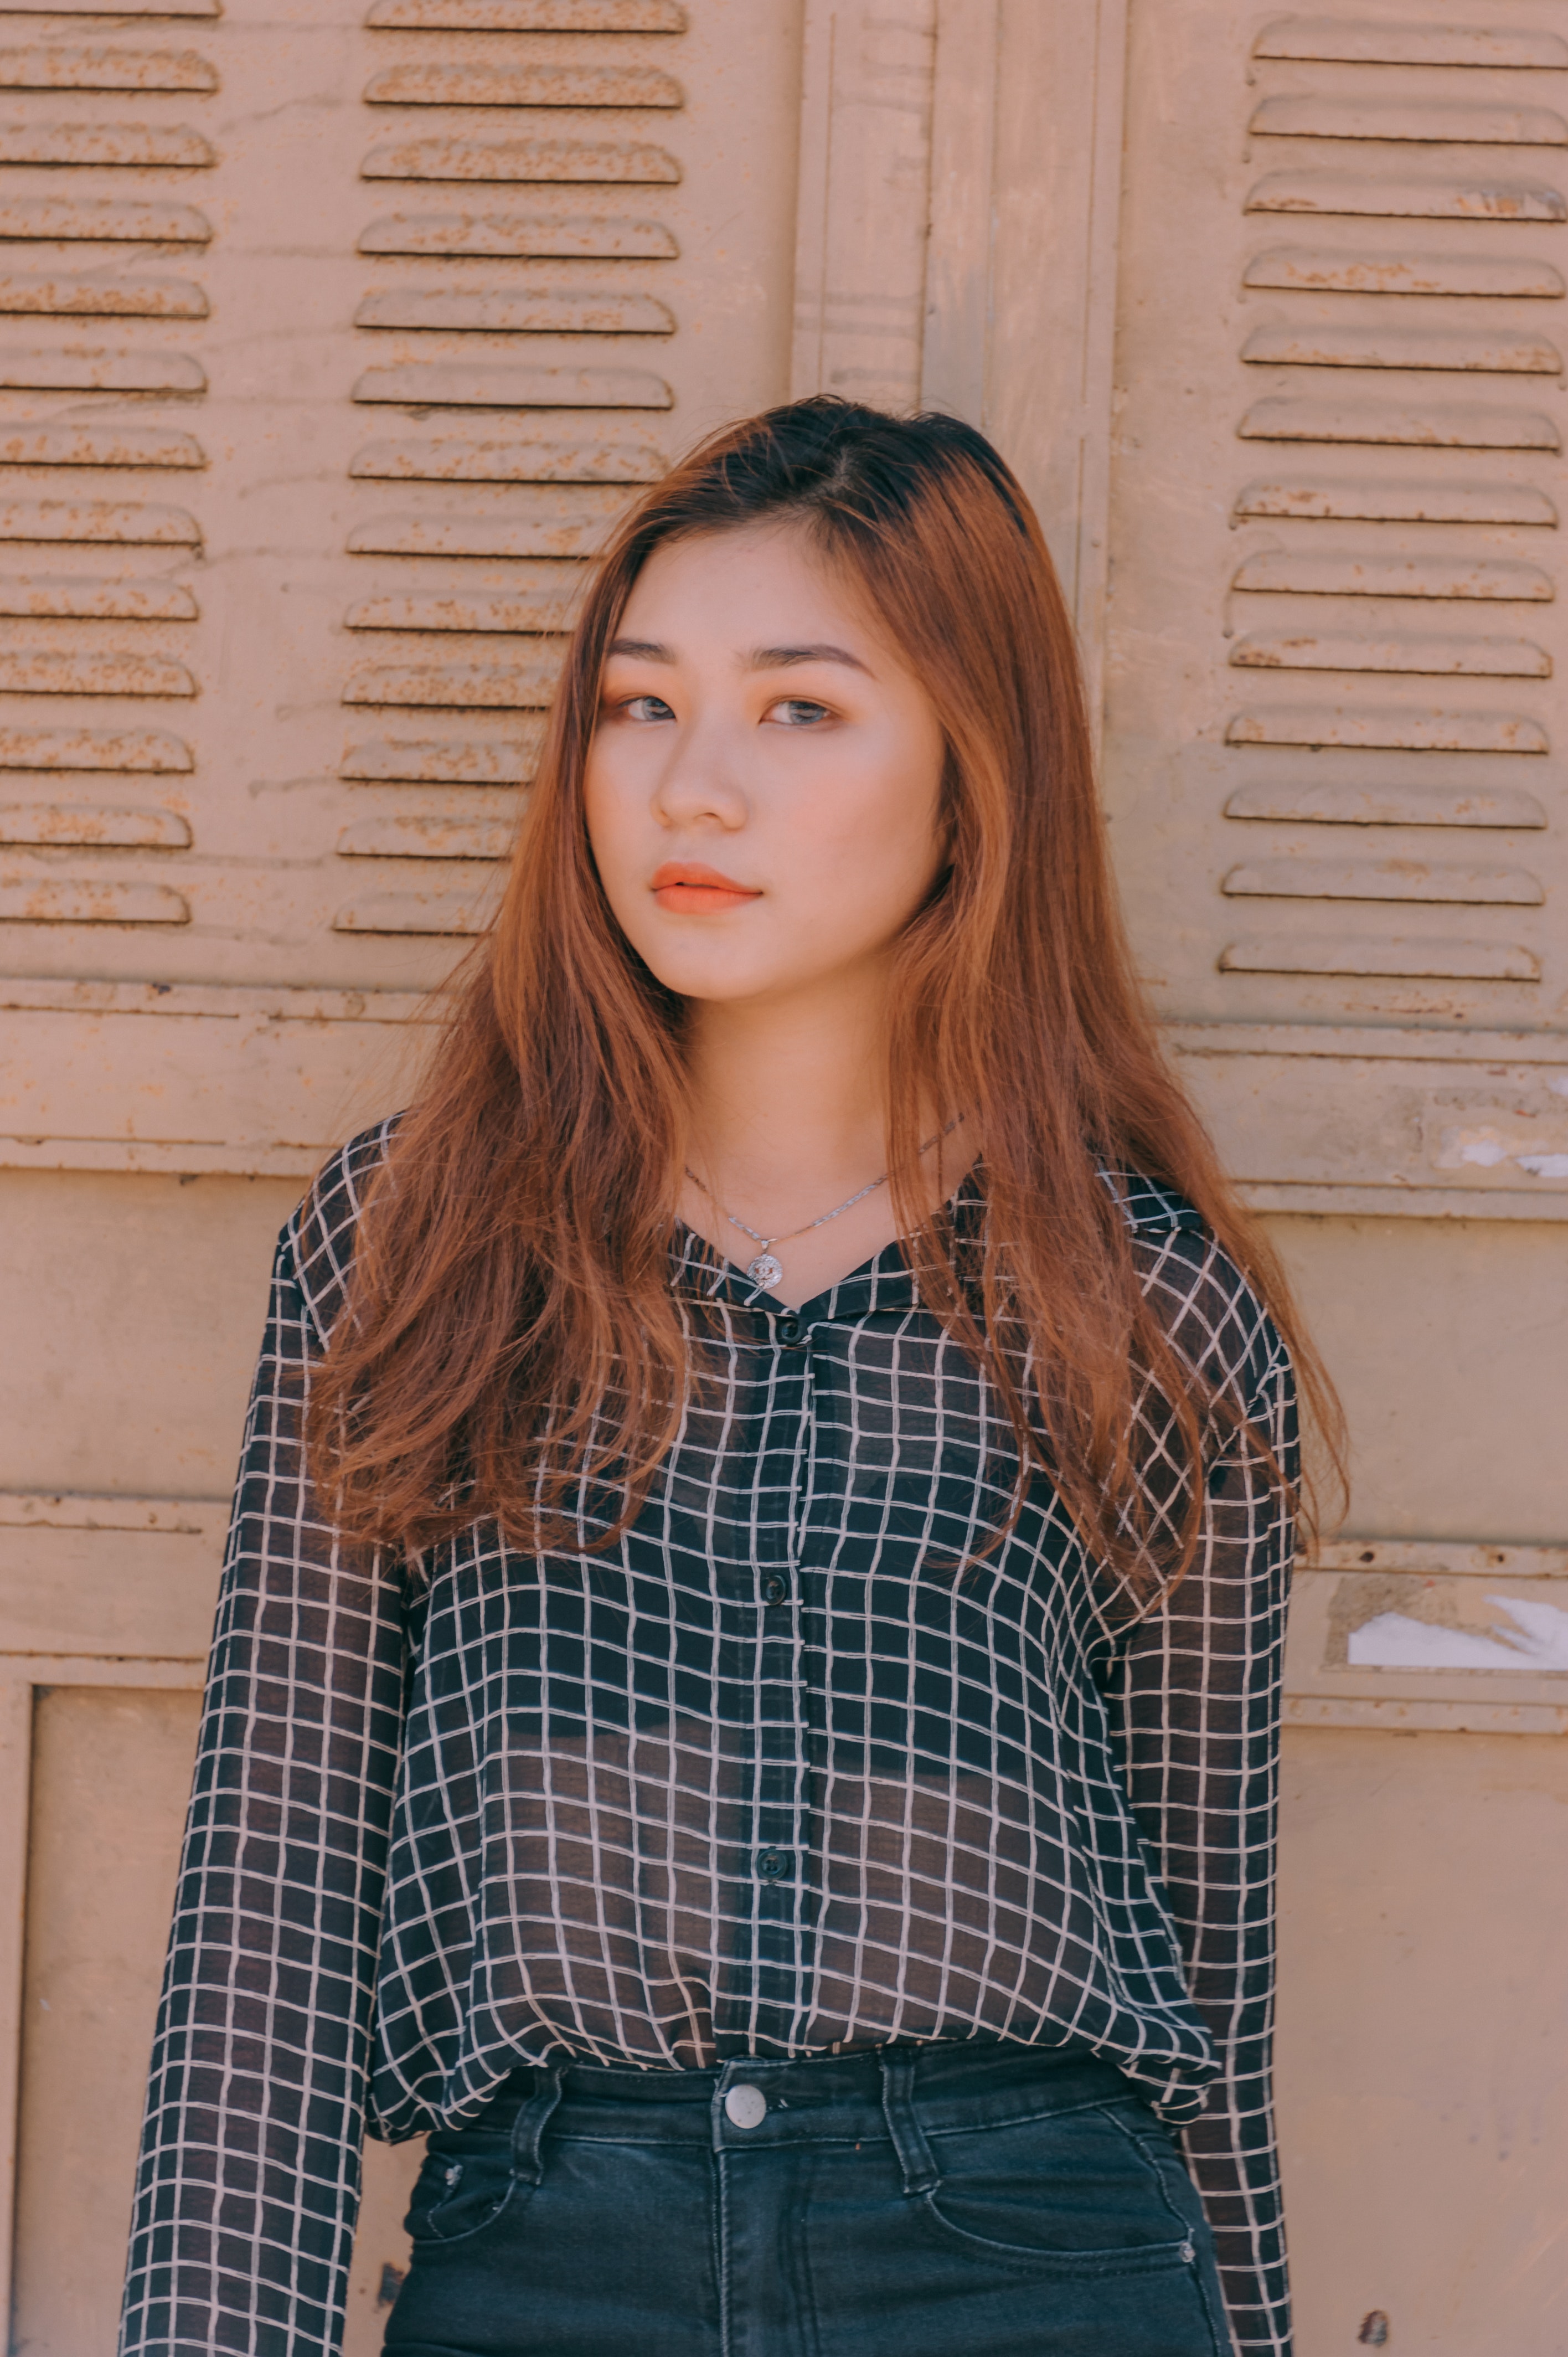
hair, clothing, beauty, plaid, denim, fashion, pattern, jeans, shirt, blouse, neck, shoulder, design, brown hair, textile, outerwear, long hair, top, sleeve, photo shoot, waist, beige, crop top, tartan, dress shirt, button, style